Jean-Fernand Audeguil

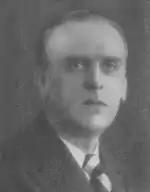
Fernand Audeguil in 1946

Jean-Fernand Audeguil (5 January 1887 – 23 November 1956) was a French professor, a member of the resistance and a politician.